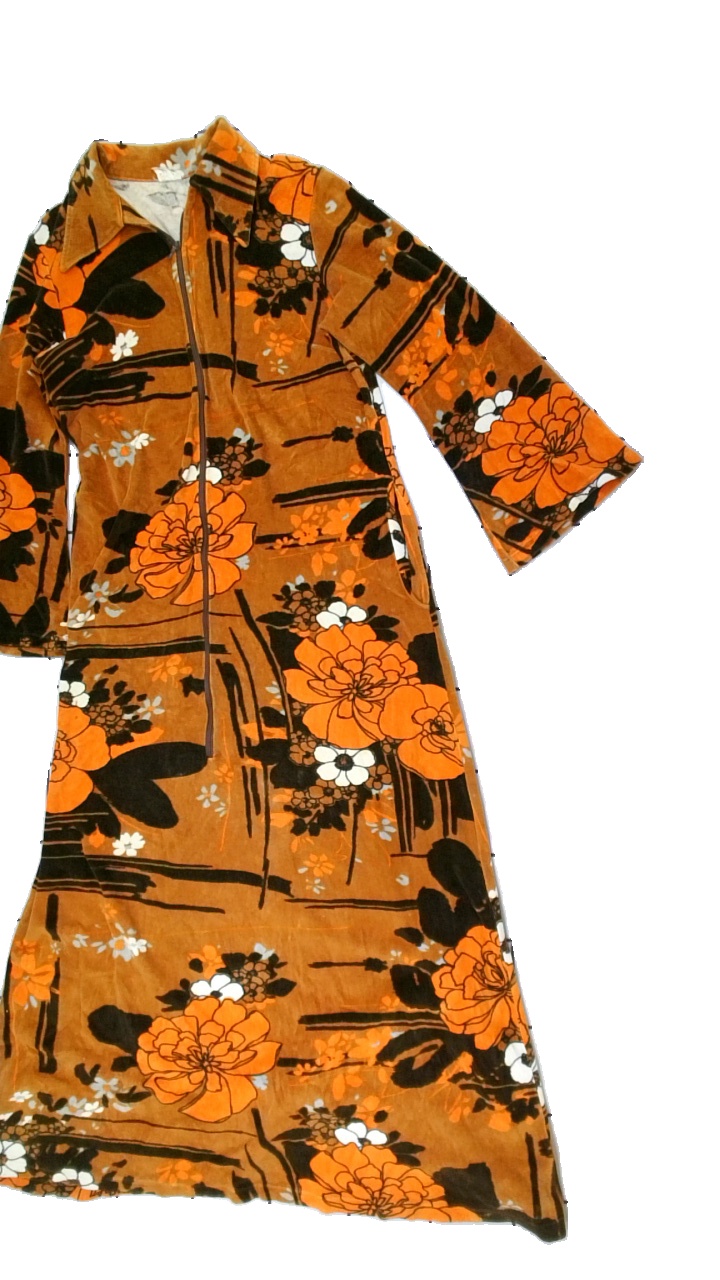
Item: Dress (Ladies)
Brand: Missing
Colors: Brown, Orange, Grey, Multicolor
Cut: Regular
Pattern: Floral print
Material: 100% Cotton
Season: All
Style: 70s
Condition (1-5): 5
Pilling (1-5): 5
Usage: Reuse
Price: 150-250